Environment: real
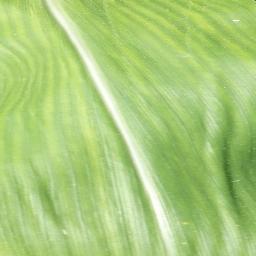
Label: healthy